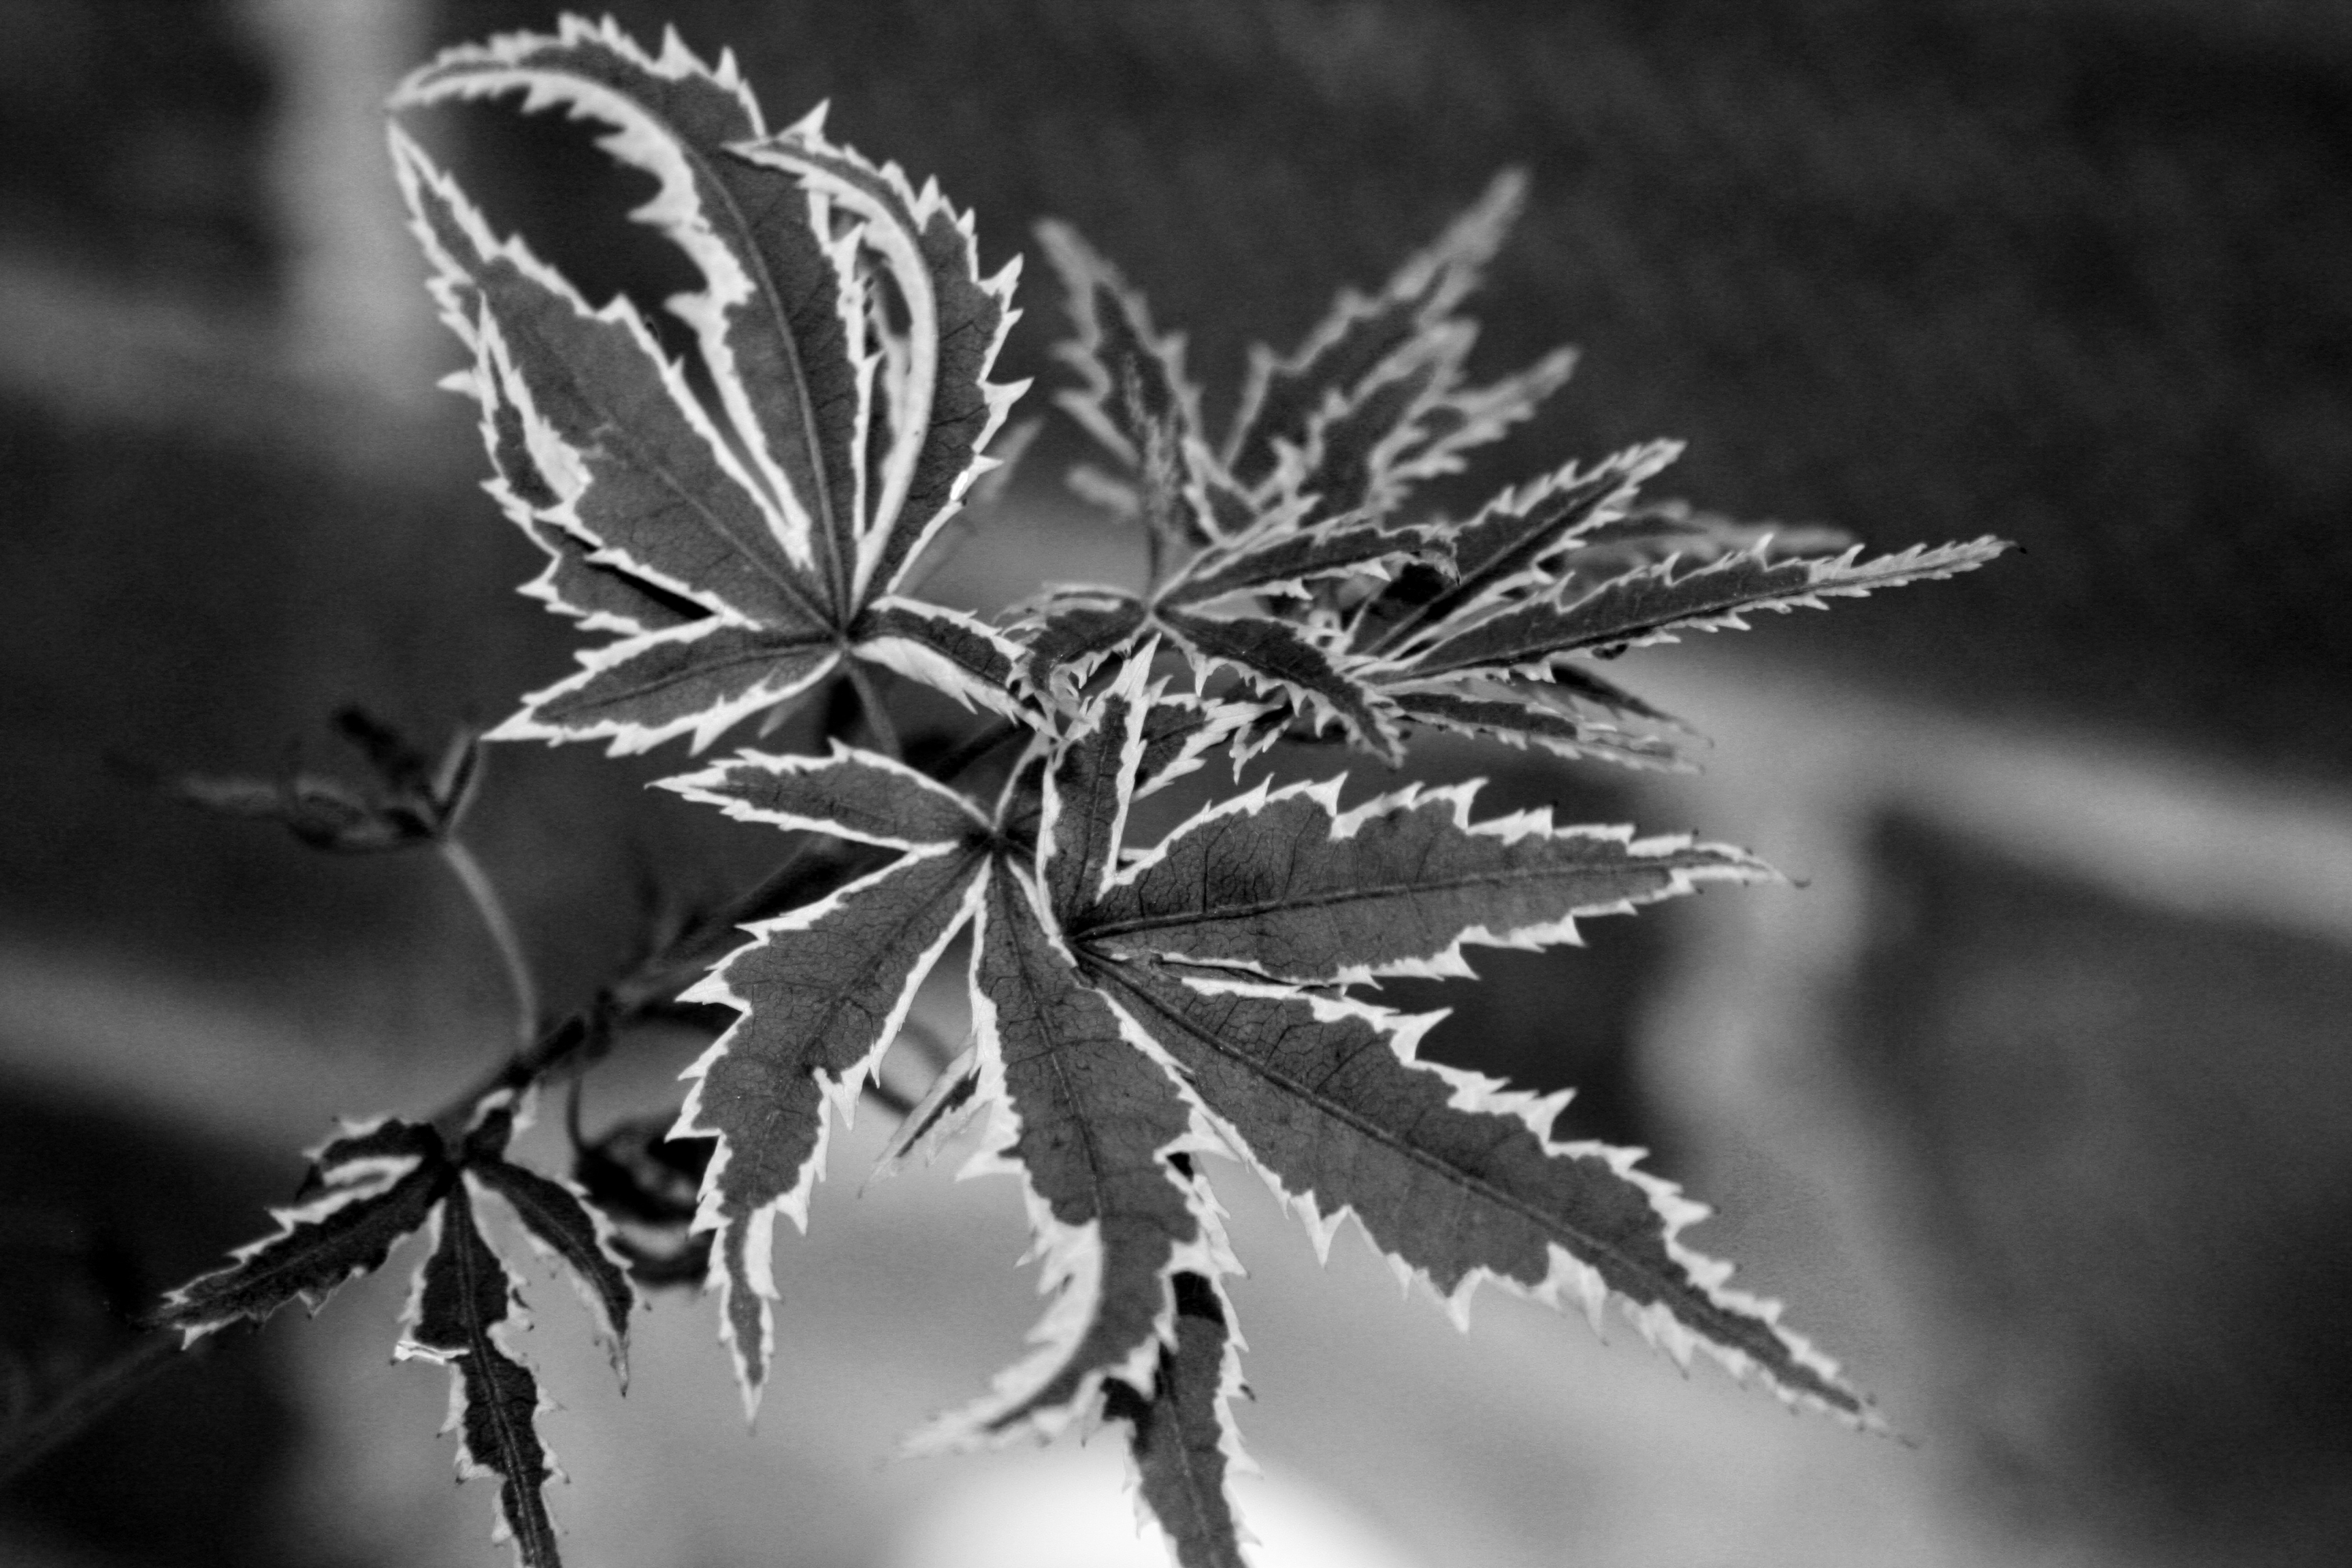
tree, nature, branch, winter, black and white, plant, photography, leaf, flower, frost, botany, monochrome, flora, season, twig, close up, uk, blackandwhite, peterborough, canon350d, macro photography, monochrome photography, plant stem, woody plant